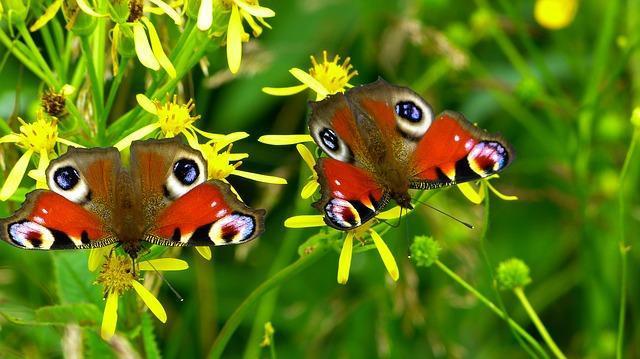
butterfly